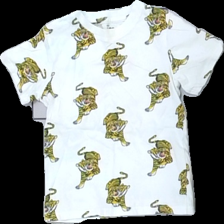
View: front
Type: T-shirt
Category: Children
Brand: Mywear (Ica)
Colors: White, Black, Yellow, Red
Material: 100%bomull
Pattern: Animal print
Cut: C-collar
Size: 98
Season: All
Stains: Major
Damage: missfärgat
Damage location: top center
Damage 2: missfärgat
Damage 2 location: middle center
Damage 3: nopprigt
Damage 3 location: middle center
Price range: <50
Recommended usage: Export
Description: t-shirt med tryck
Comment: missfärgad